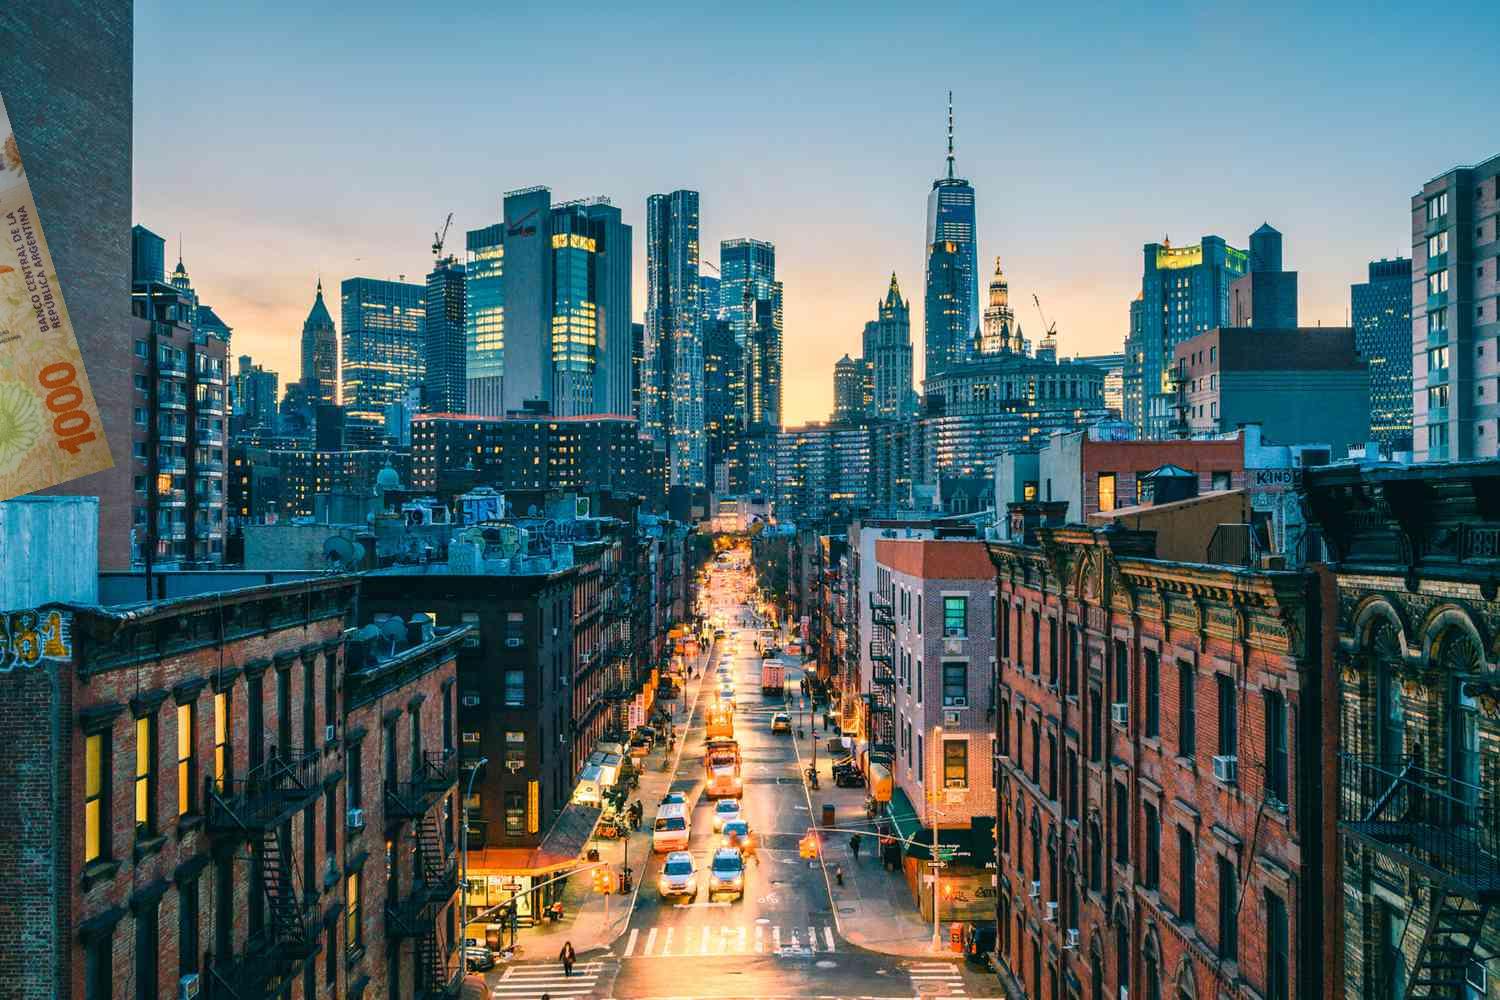
Denominación: 1000